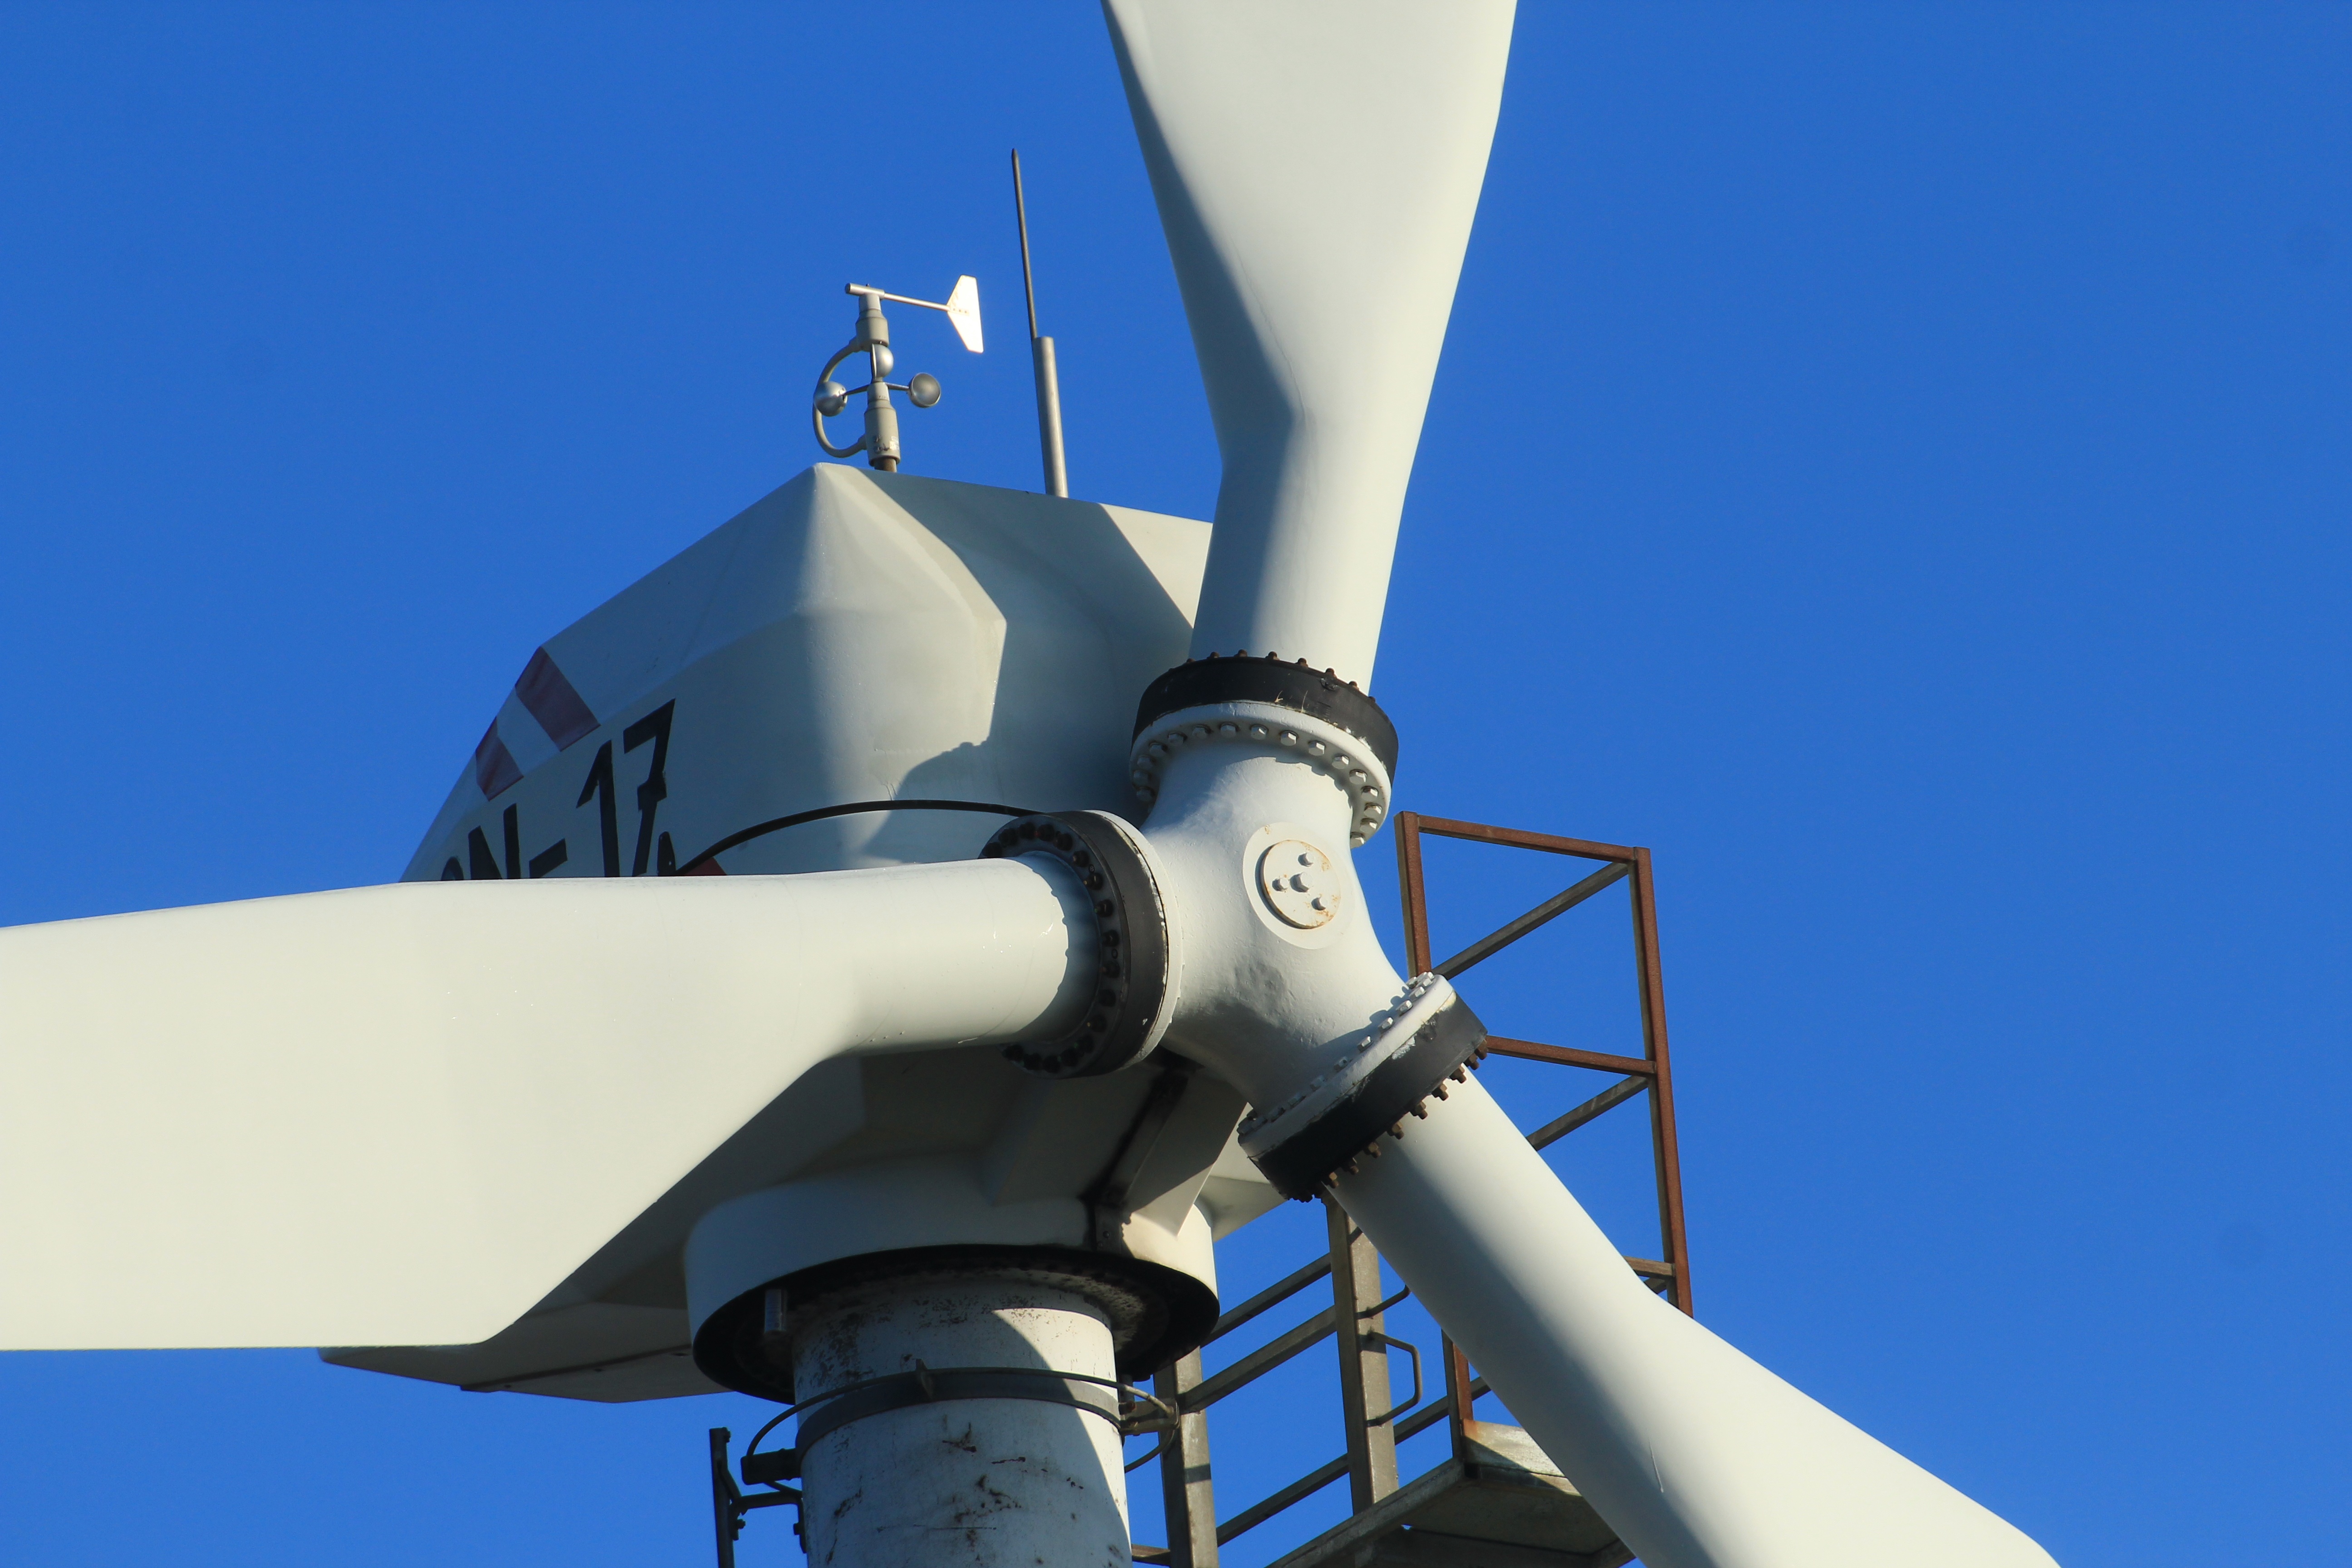
wing, windmill, wind, aircraft, vehicle, aviation, mast, machine, blue, wind turbine, wind energy, energy, wind power, propeller, wind park, wind turbines, spacecraft, fighter aircraft, atmosphere of earth, aircraft engine, dithmarschen